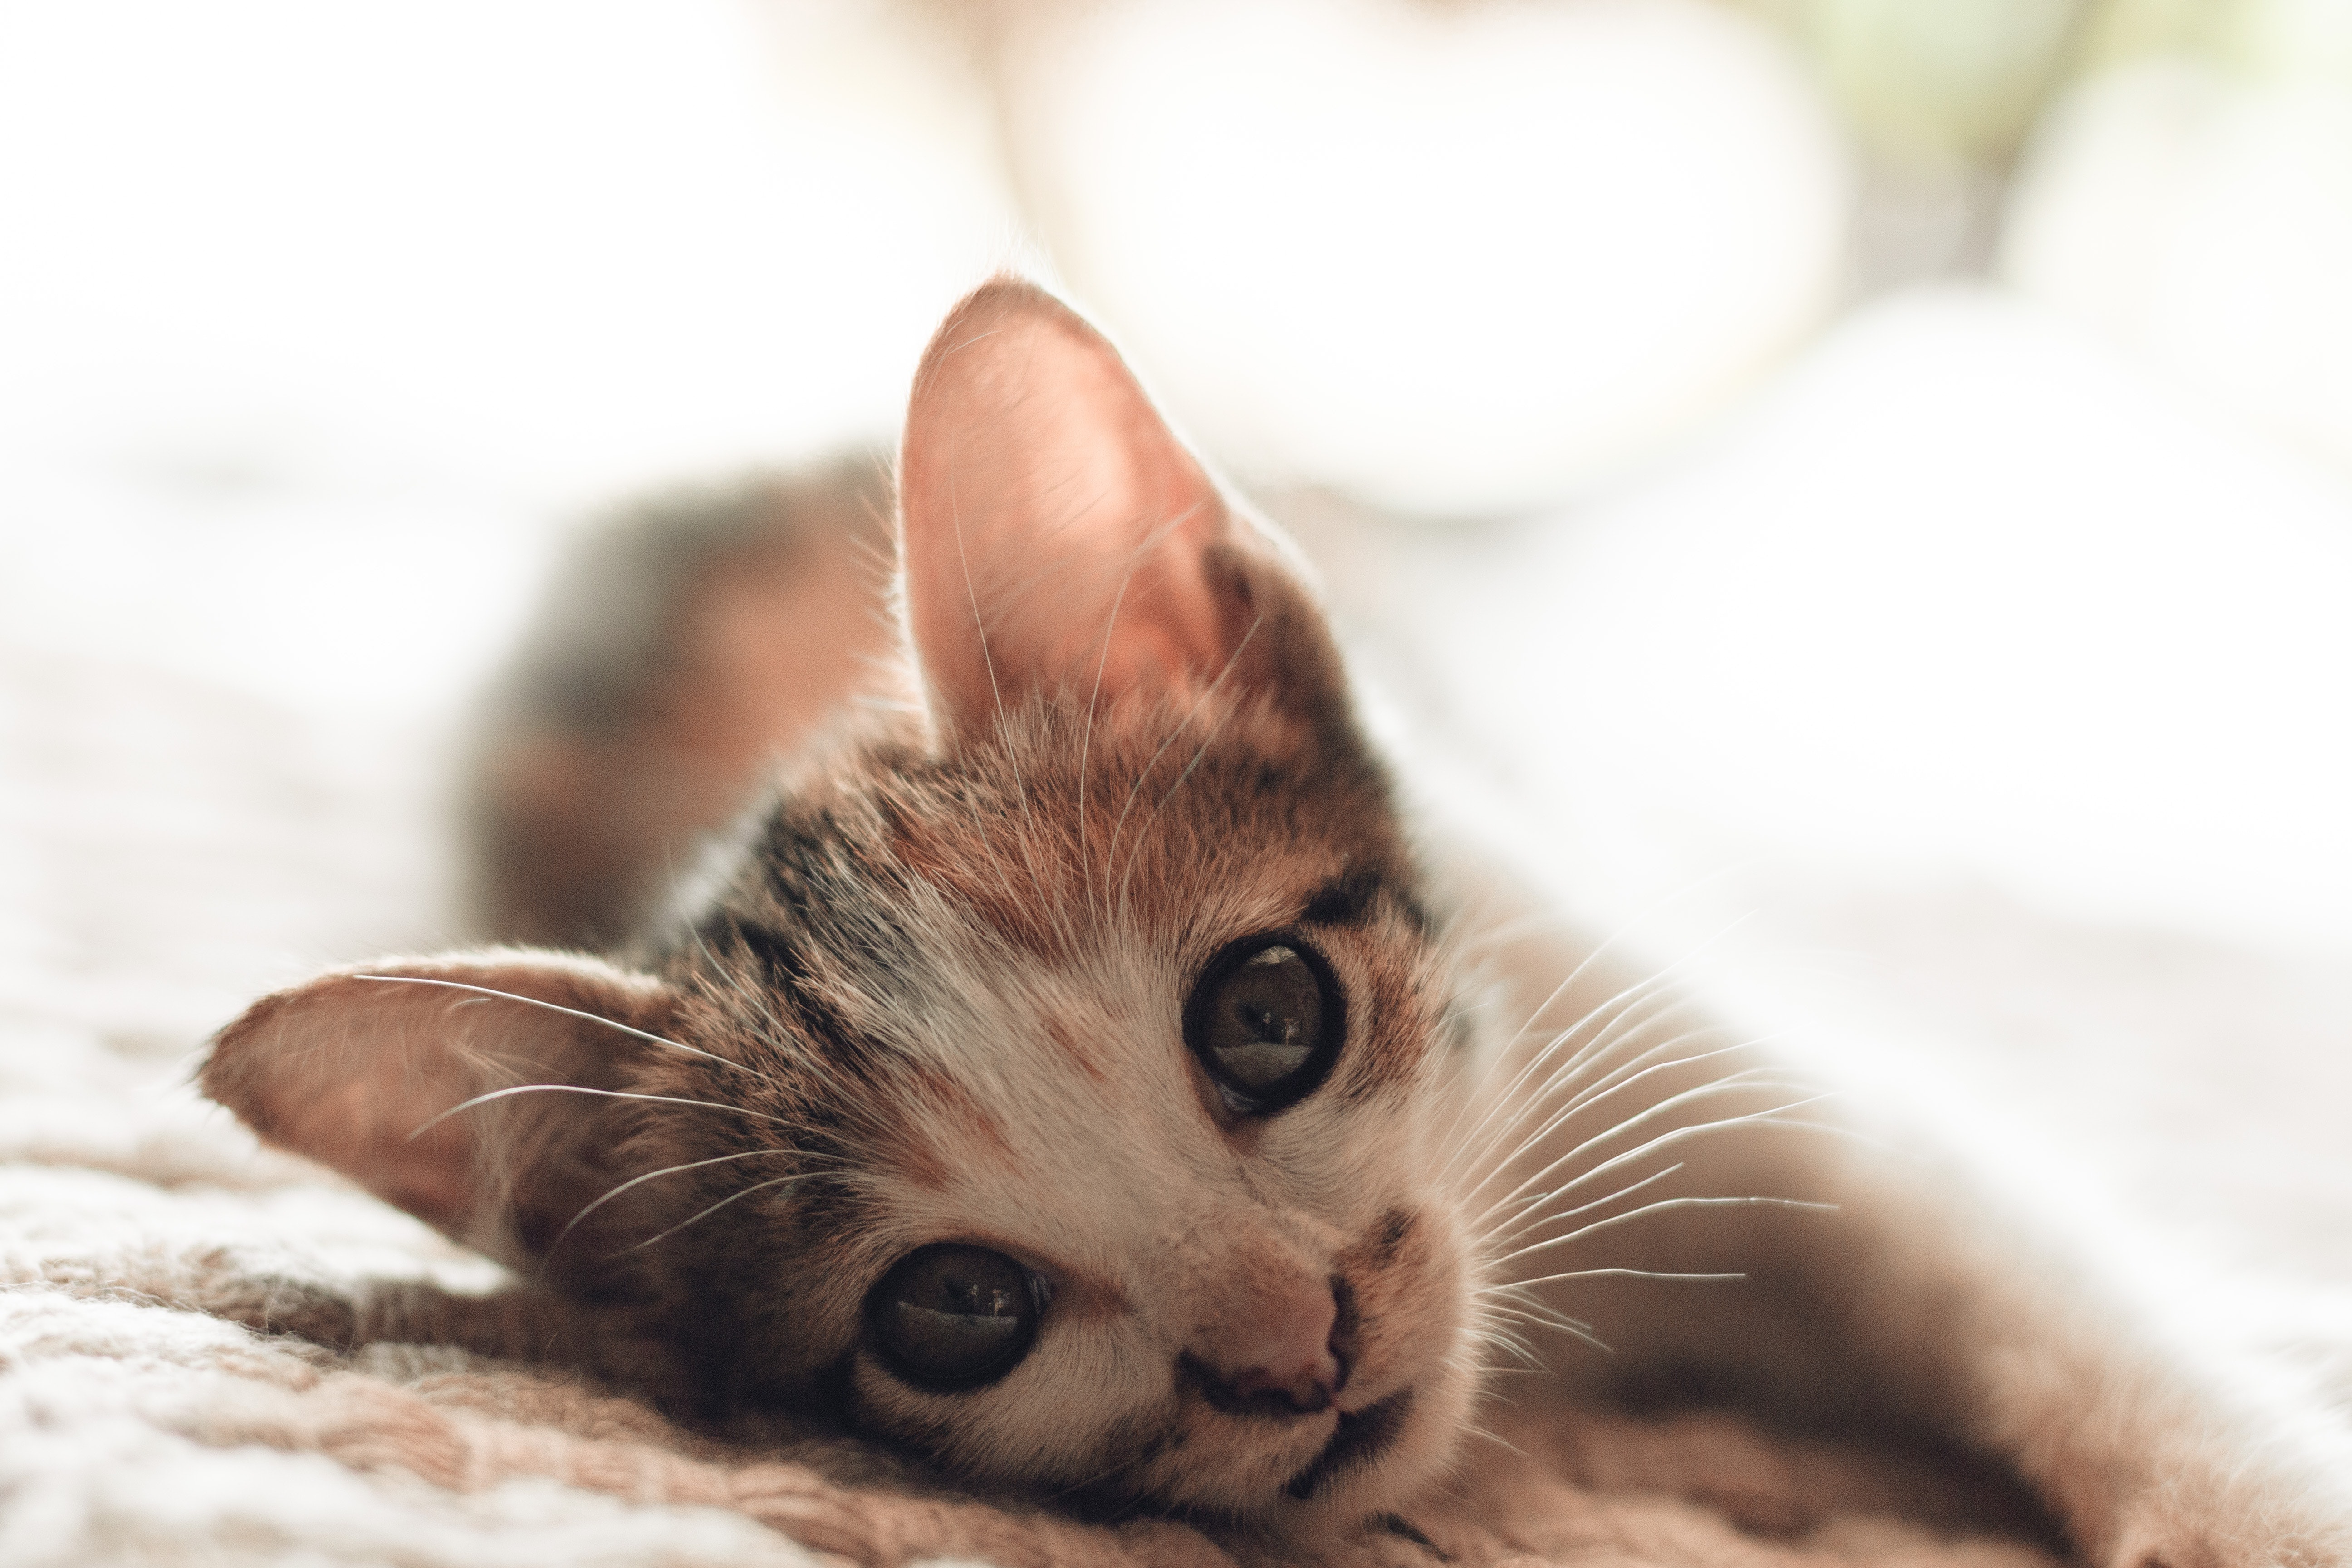
cat, whiskers, mammal, small to medium sized cats, felidae, skin, nose, eye, kitten, fur, carnivore, ear, snout, close up, organ, asian, singapura, aegean cat, european shorthair, Ojos azules, fawn, tabby cat, paw